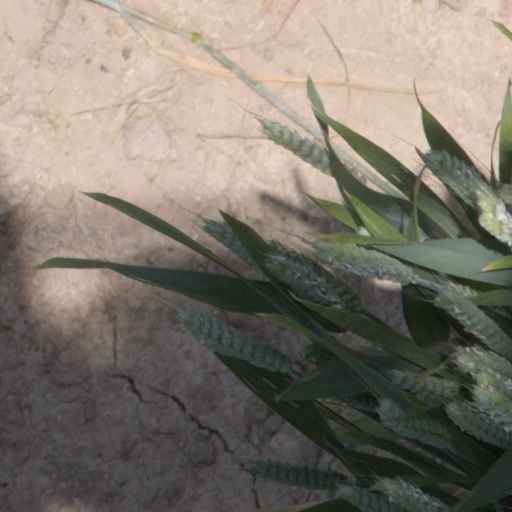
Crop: wheat